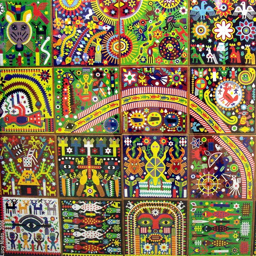
art , every symbol represents part of their history and culture .